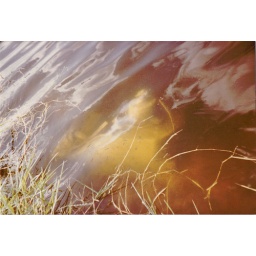
Fire hydrant under water with tiny fish (minnows)